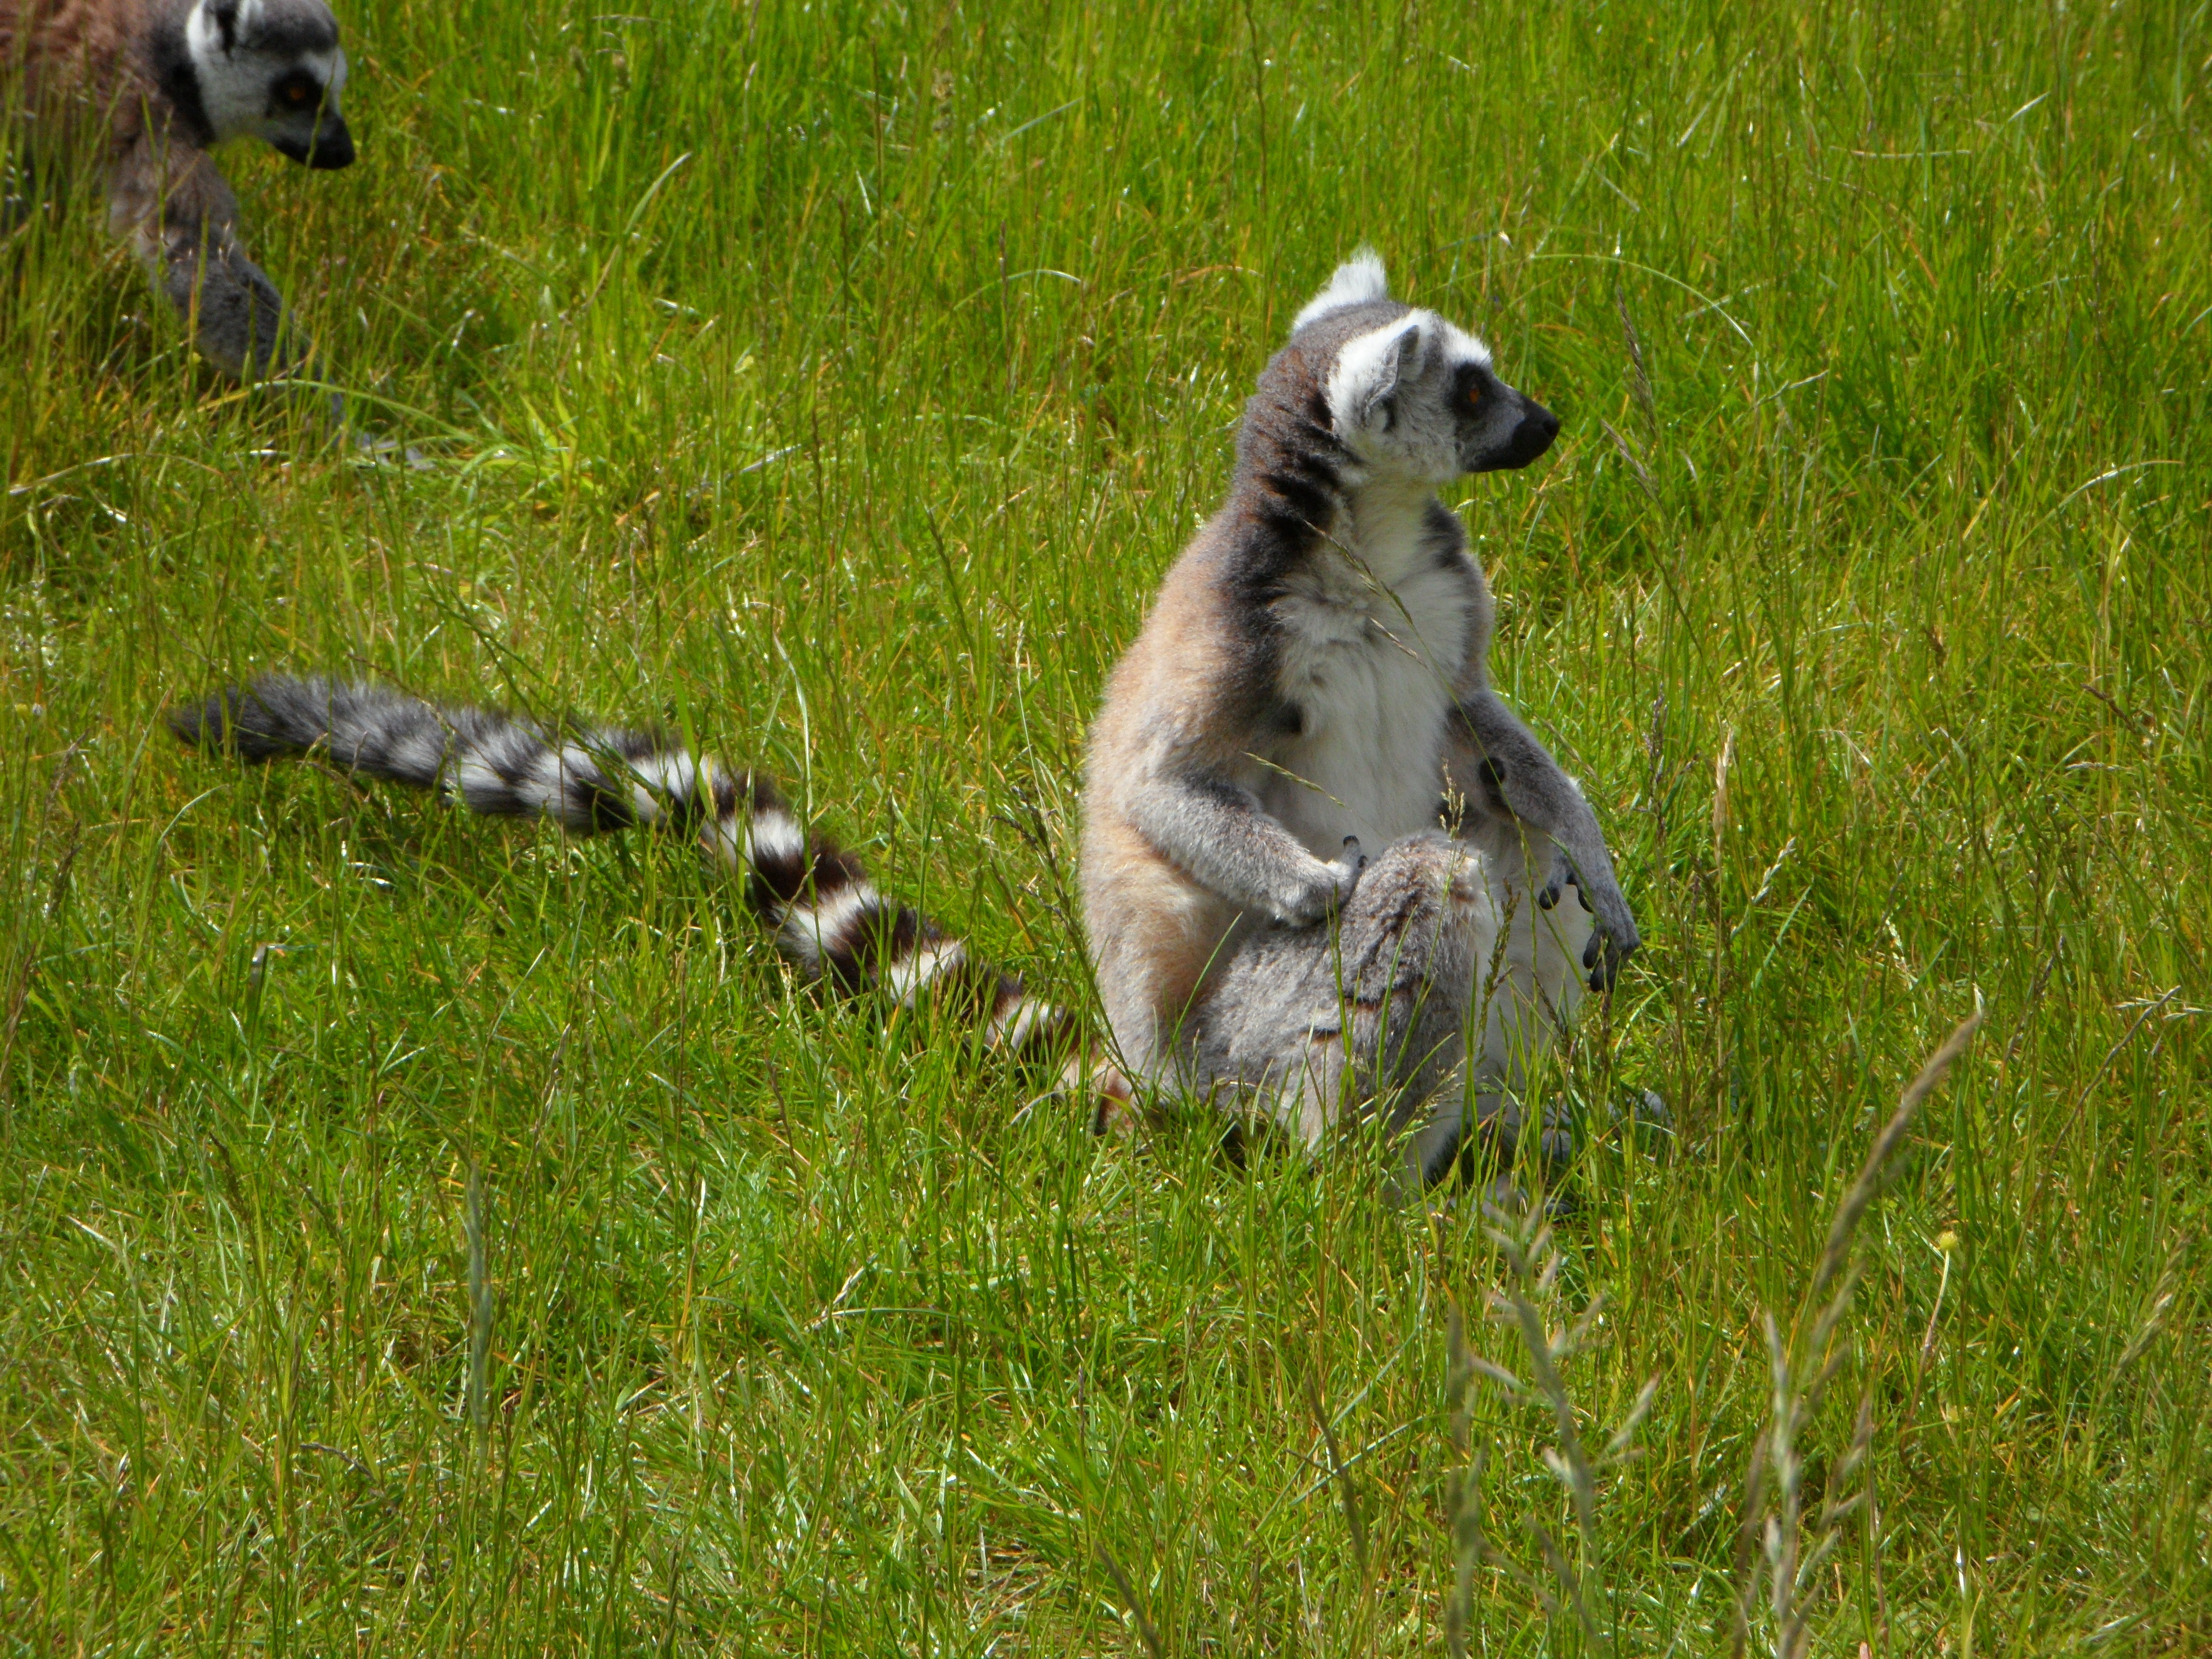
animal, wildlife, fauna, sit, lemur catta, vertebrate, lemur, lemurs, ring tailed lemur, prosimians